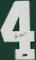
Number: 4